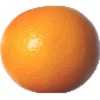
Label: Grapefruit Pink 1